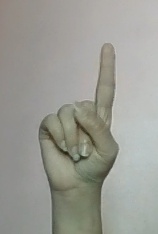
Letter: bb